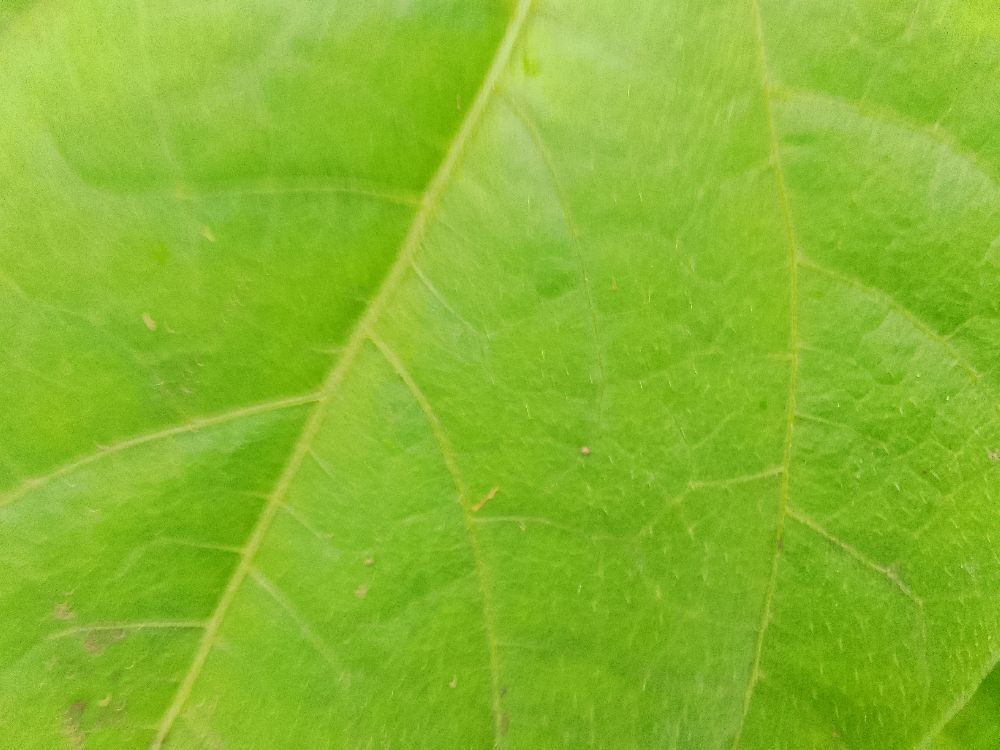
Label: healthy